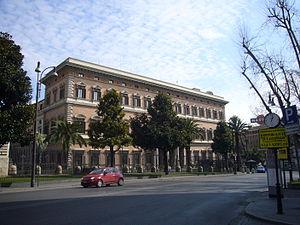
Le palais Marguerite est un palais situé sur la Via Veneto à Rome en Italie.